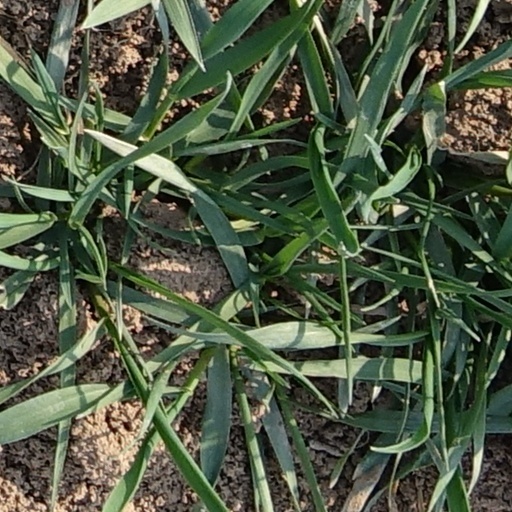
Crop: wheat